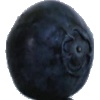
Label: blueberry